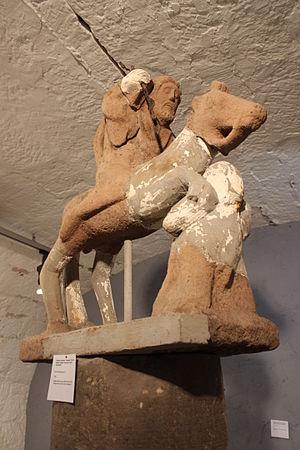
Jupiter à l'anguipede musée saverne
Tres Tabernæ est le nom de la ville actuelle de Saverne à l'époque gallo-romaine. Aux abords immédiats du site existe déjà à l'époque gauloise une fortification, l'oppidum du Fossé des Pandours. La ville, peu évoquée par les auteurs anciens, existe déjà au Iᵉʳ siècle de notre ère selon les traces archéologiques attestées. Les fouilles entreprises depuis le XIXᵉ siècle ont permis d'en mettre au jour un certain nombre de vestiges qui sont conservés au sein du musée du château des Rohan. Du fait de nombreuses carrières de grès rose, les archéologues ont pu dégager de nombreux éléments lapidaires conservés in situ depuis l'antiquité et appréhender le passé gallo-romain de la ville actuelle.